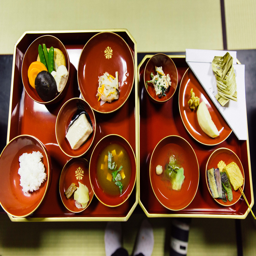
the vegetarian meal we had at the temple .